Maharashtrian cuisine

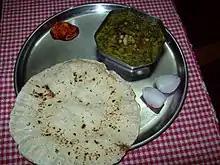
A typical simple Maharashtrian meal with bhaaji, bhakari, raw onion and pickle

In the inland areas of Maharashtra such as Desh, Khandesh, Marathwada and Vidarbha, the traditional staple was "bhakri" with a combination of "dal", vegetables, or commonly the chickpea flour based pithale. The "bhakri" is increasingly replaced by wheat-based chapatis.